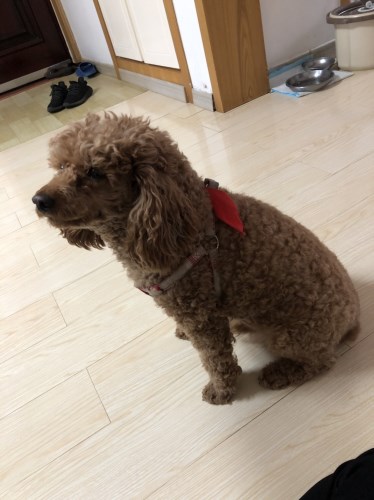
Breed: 7449-n000128-teddy